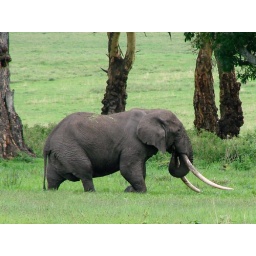
huge tusks of a mature male elephant in Ngorongoro